Koala

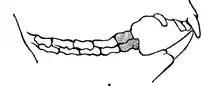
Teeth of a koala, from left to right: molars, premolars (dark), diastema, canines, incisors

The koala has several adaptations for its low nutrient, toxic, and fibrous diet. The animal's dentition consists of incisors and cheek teeth (a single premolar and four molars on each jaw) that are separated by a large gap (a characteristic feature of herbivorous mammals). The koala bites a leaf with the incisors and clips it with the premolars at the petiole, before chewing it to pieces with the cusped molars. Koalas may store food in their cheek pouches before it is ready to be chewed. The partially worn molars of koalas in their prime are optimal for breaking leaves into small particles, resulting in more efficient stomach digestion and nutrient absorption in the small intestine, which digests the eucalyptus leaves to provide most of the animal's energy. A koala sometimes regurgitates the food into the mouth to be chewed a second time.